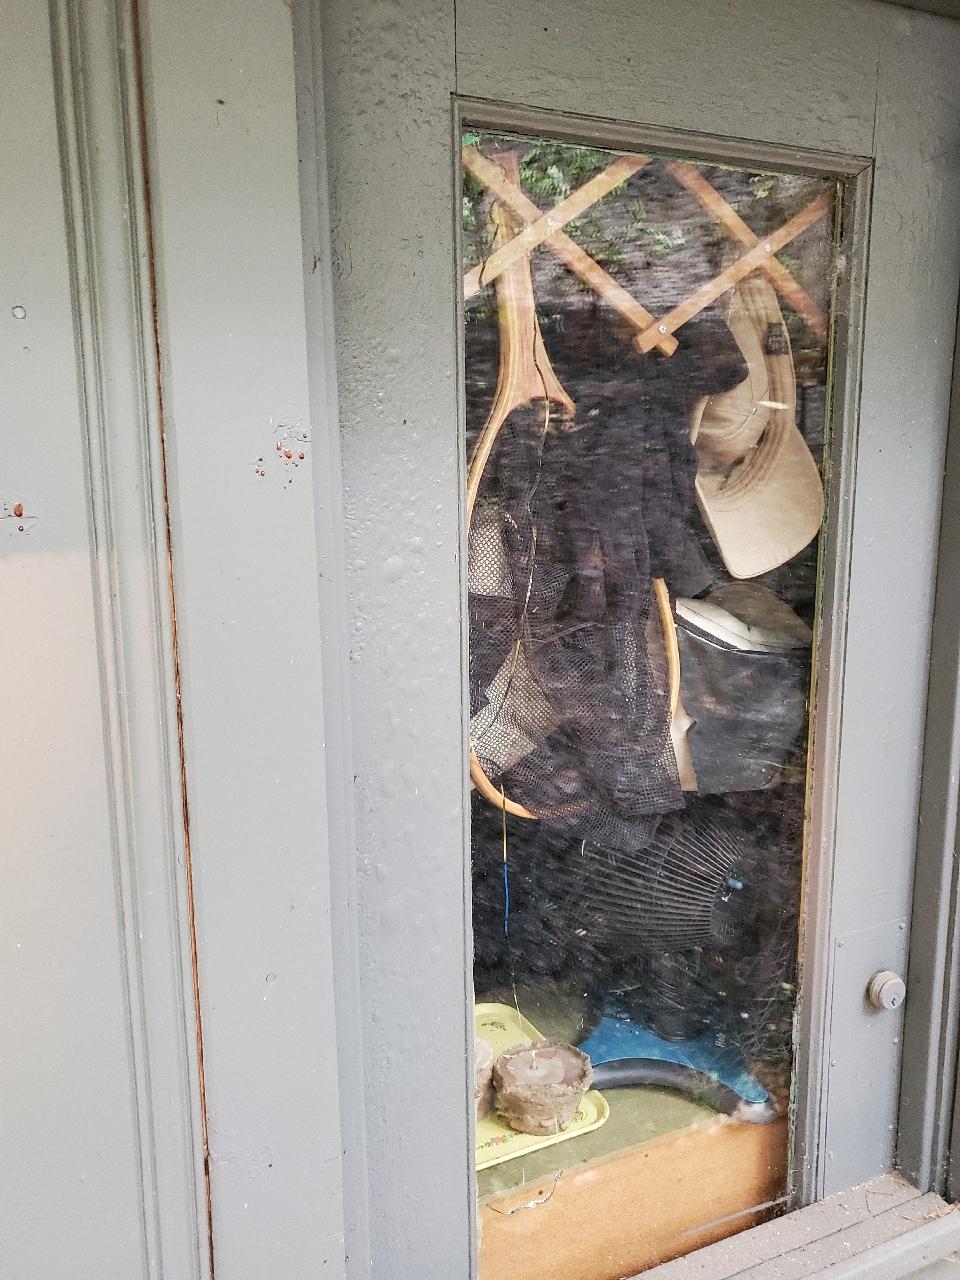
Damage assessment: affected